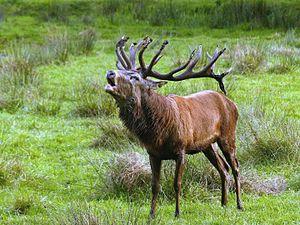
Le Grand Est est une région administrative française résultant de la fusion des anciennes régions Alsace, Champagne-Ardenne et Lorraine. Elle compte 5 559 051 habitants en 2015 et réunit, sur 57 441 km², des territoires de l'Europe rhénane à l'est et des territoires du bassin parisien à l'ouest, séparés par la diagonale du vide.